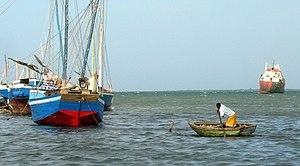
Embarcation mûe par une perche, dans le port de Cap-Haïtien, Haïti
Cette page liste des types de bateaux avec un classement par ordre alphabétique. Dans la mesure du possible, les éléments sont illustrés avec une image représentative. Par ailleurs, les bateaux n'ayant pas encore d'article sur l'encyclopédie sont décrits succinctement. Les navires individuels sont classés dans la catégorie Nom de bateau.
Une annexe est une petite embarcation, à rame, à perche ou à moteur, n’excédant généralement pas 2 à 3m, permettant de faire les allers retours entre le port ou le rivage et un plus gros bateau en mouillage au large.
En construction navale, la propulsion désigne l'ensemble des systèmes qui permettent aux navires et bateaux de se déplacer. Elle est effectuée par un propulseur entraîné par un moteur. Le propulseur peut être :